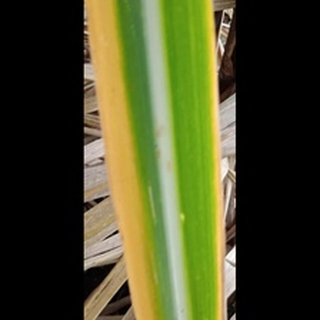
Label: sugarcane_yellow_leaf_disease